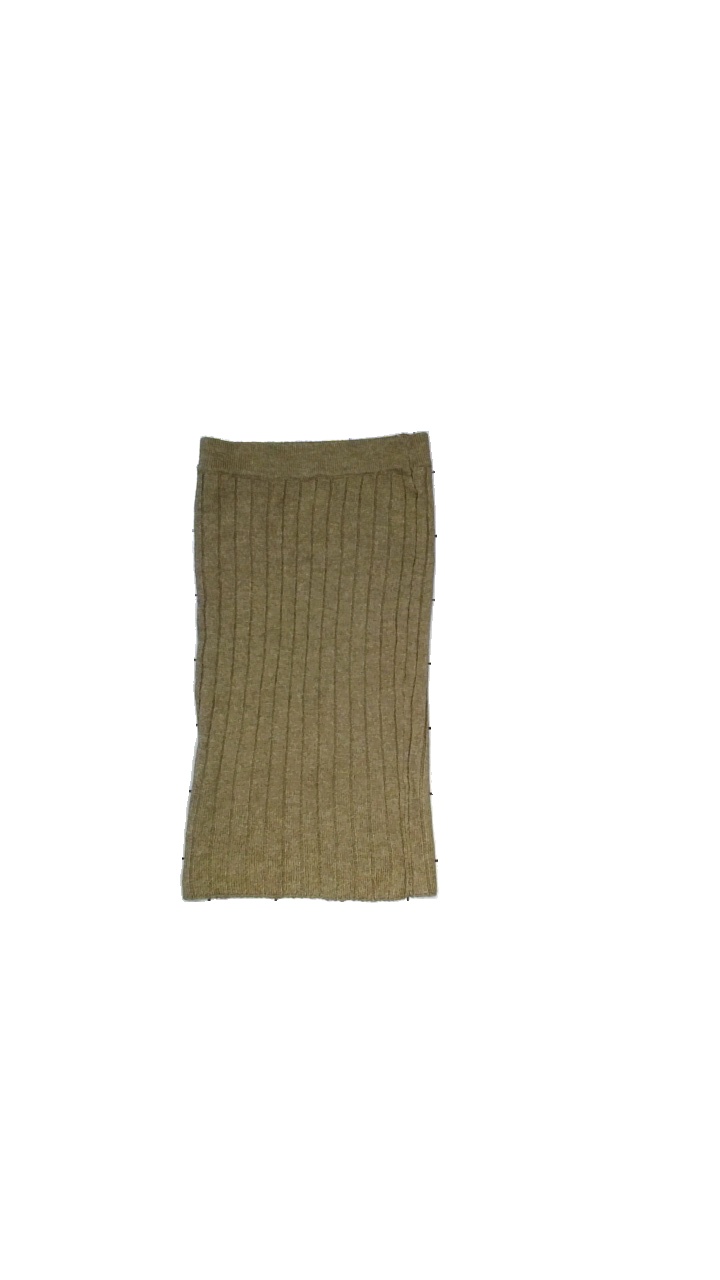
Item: Skirt (Ladies)
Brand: Veromoda
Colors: Brown
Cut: Regular
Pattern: Other
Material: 75%Acril,25%Polyester
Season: All
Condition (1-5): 1
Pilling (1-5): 1
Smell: Minor
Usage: Reuse
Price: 50-100